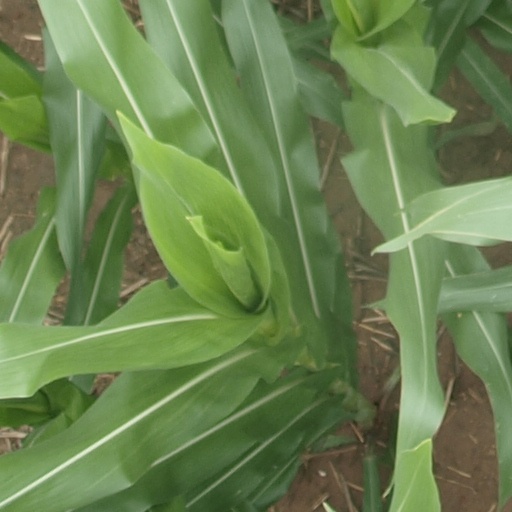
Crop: maize; corn